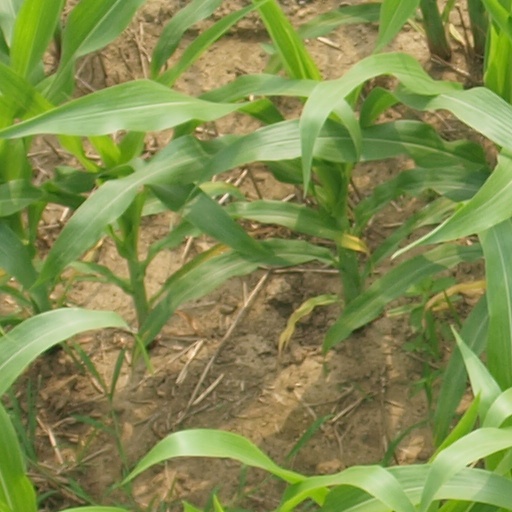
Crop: maize; corn